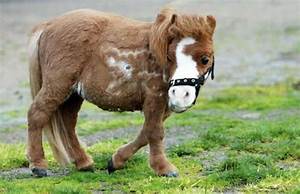
Label: sheep